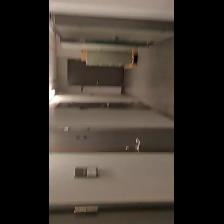
Label: NonHuman